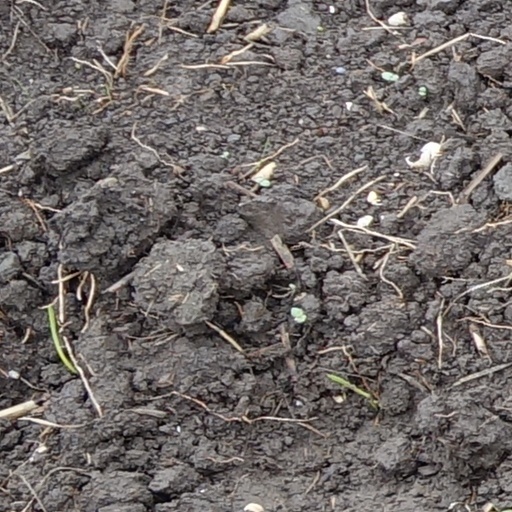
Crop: wheat